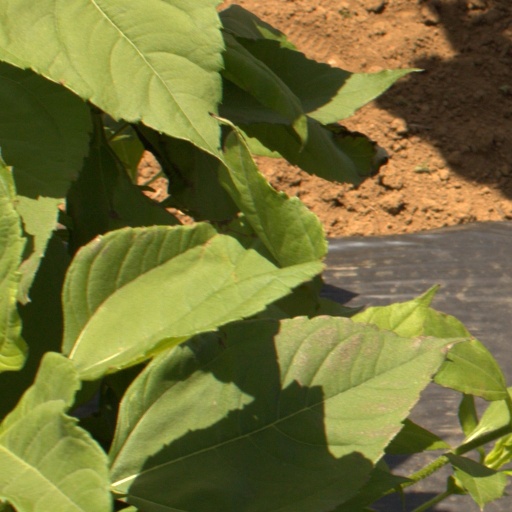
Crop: Jerusalem artichoke